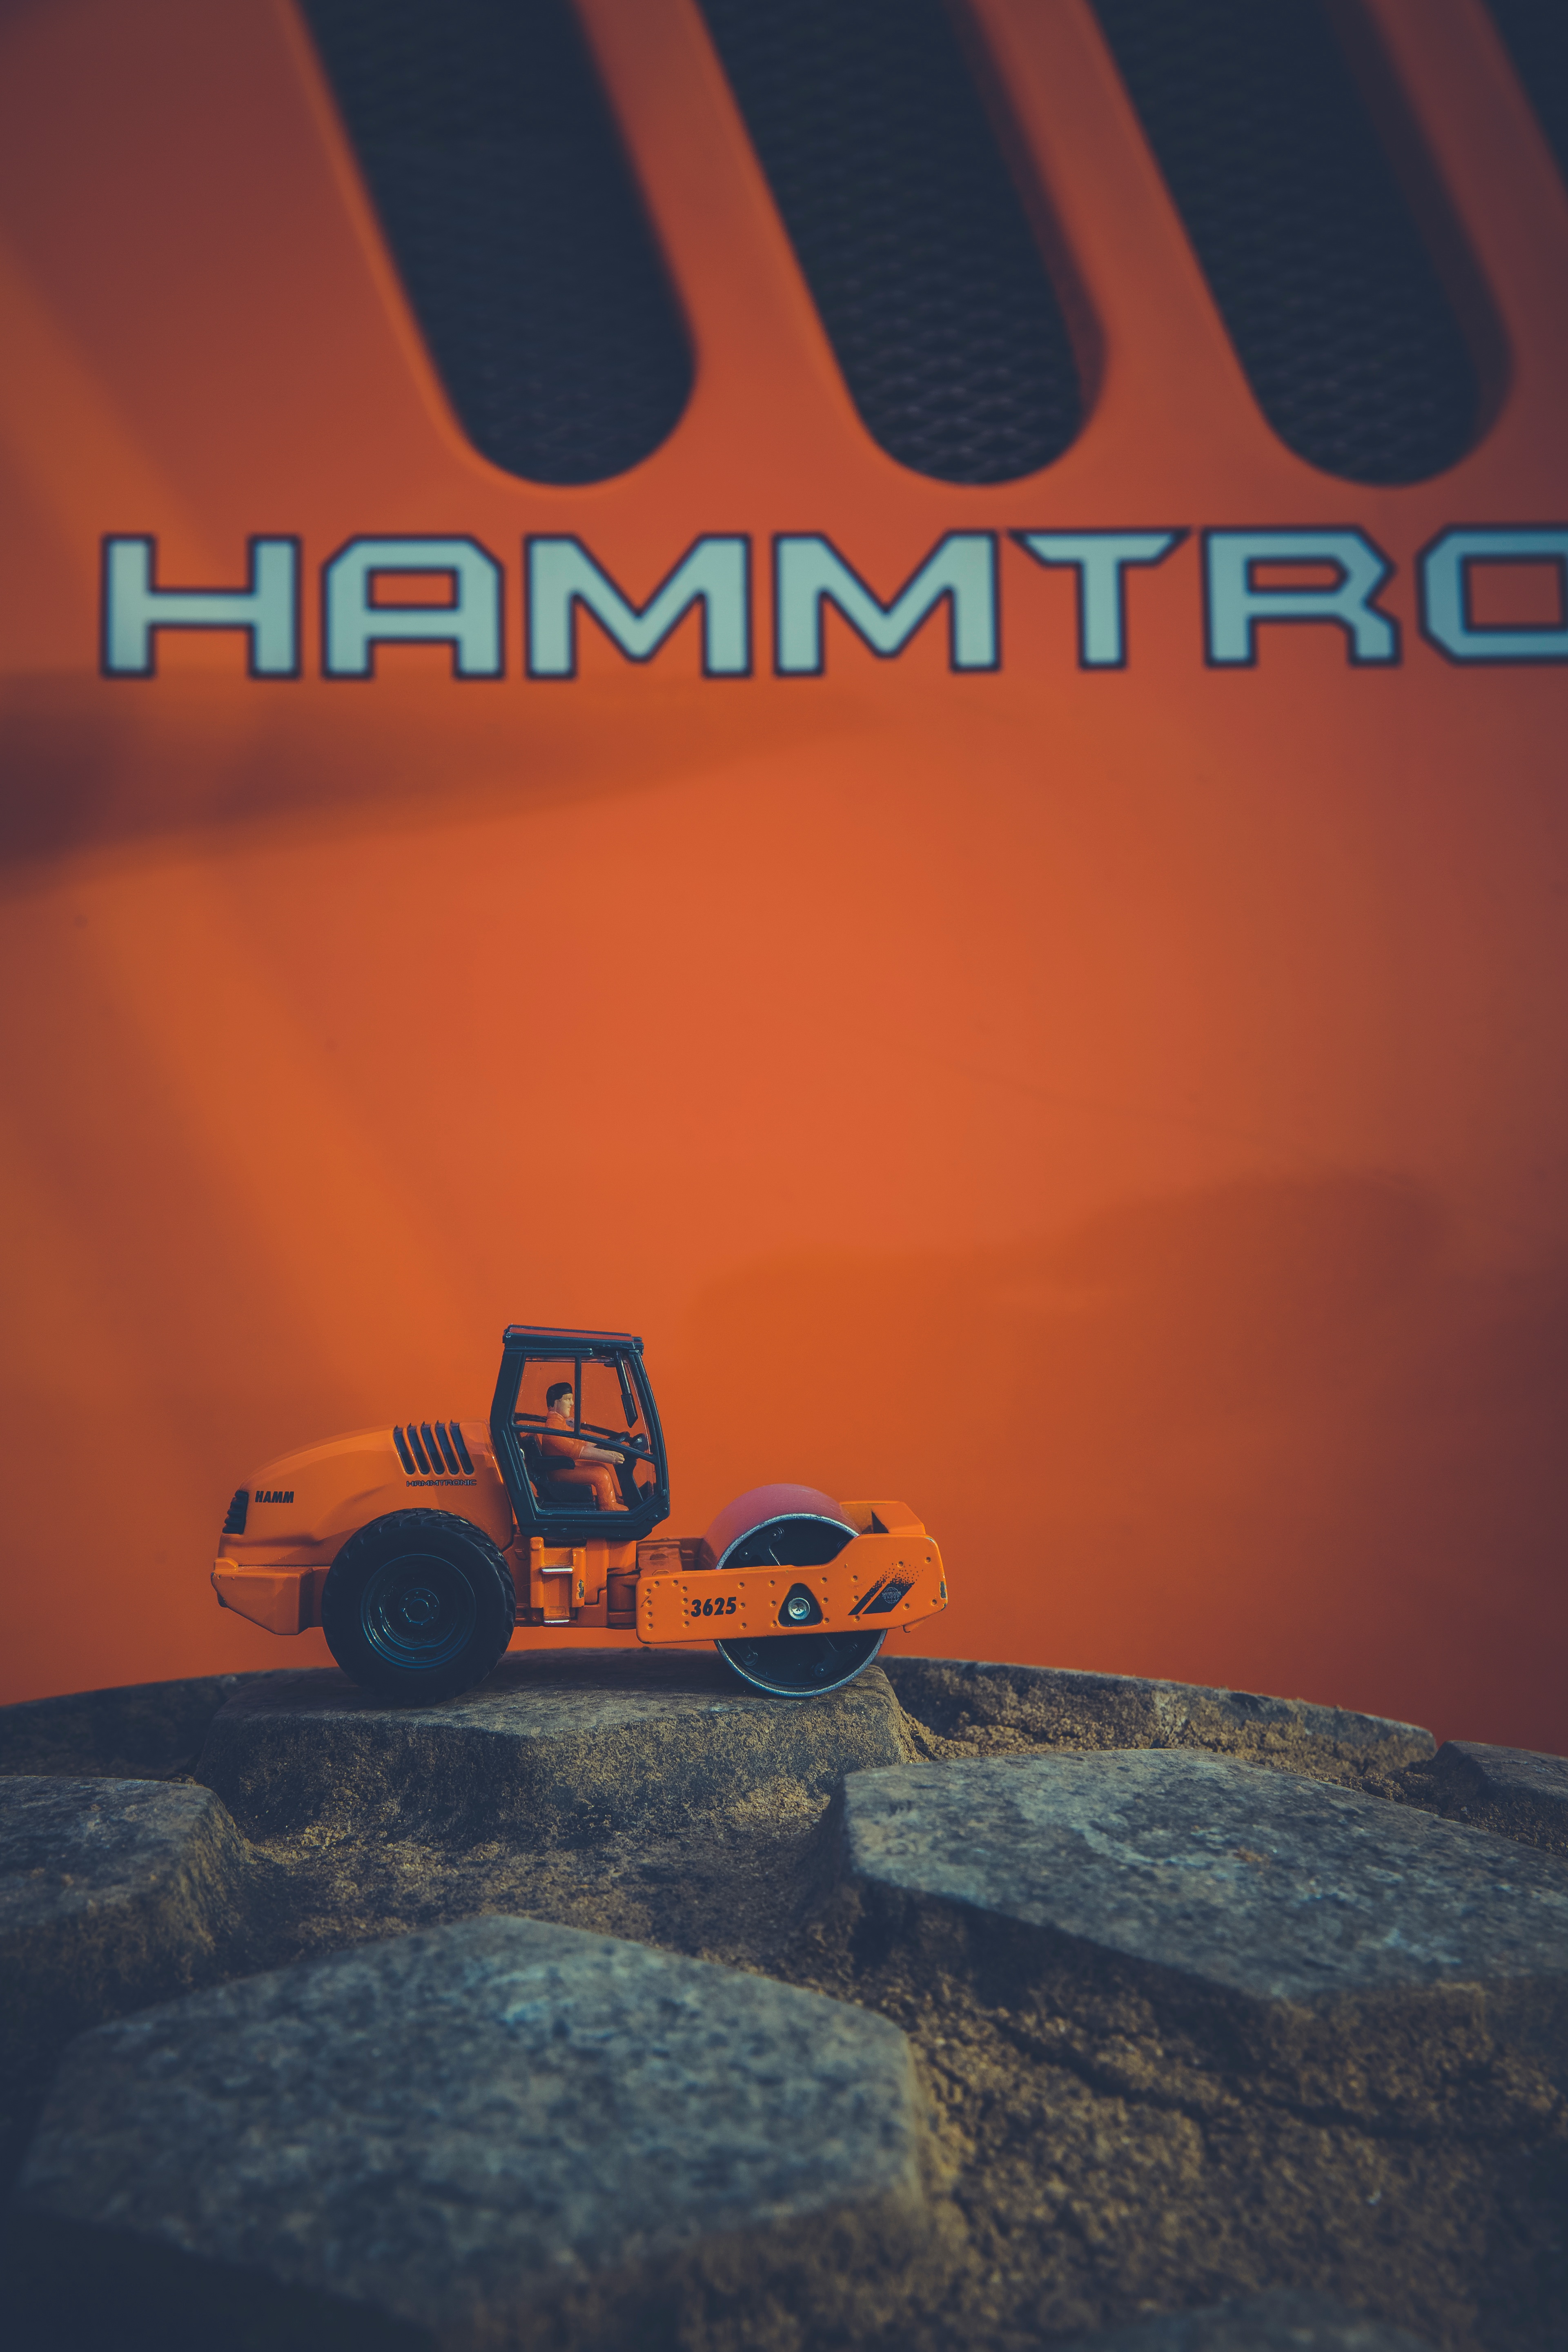
font, illustration, text, poster, album cover